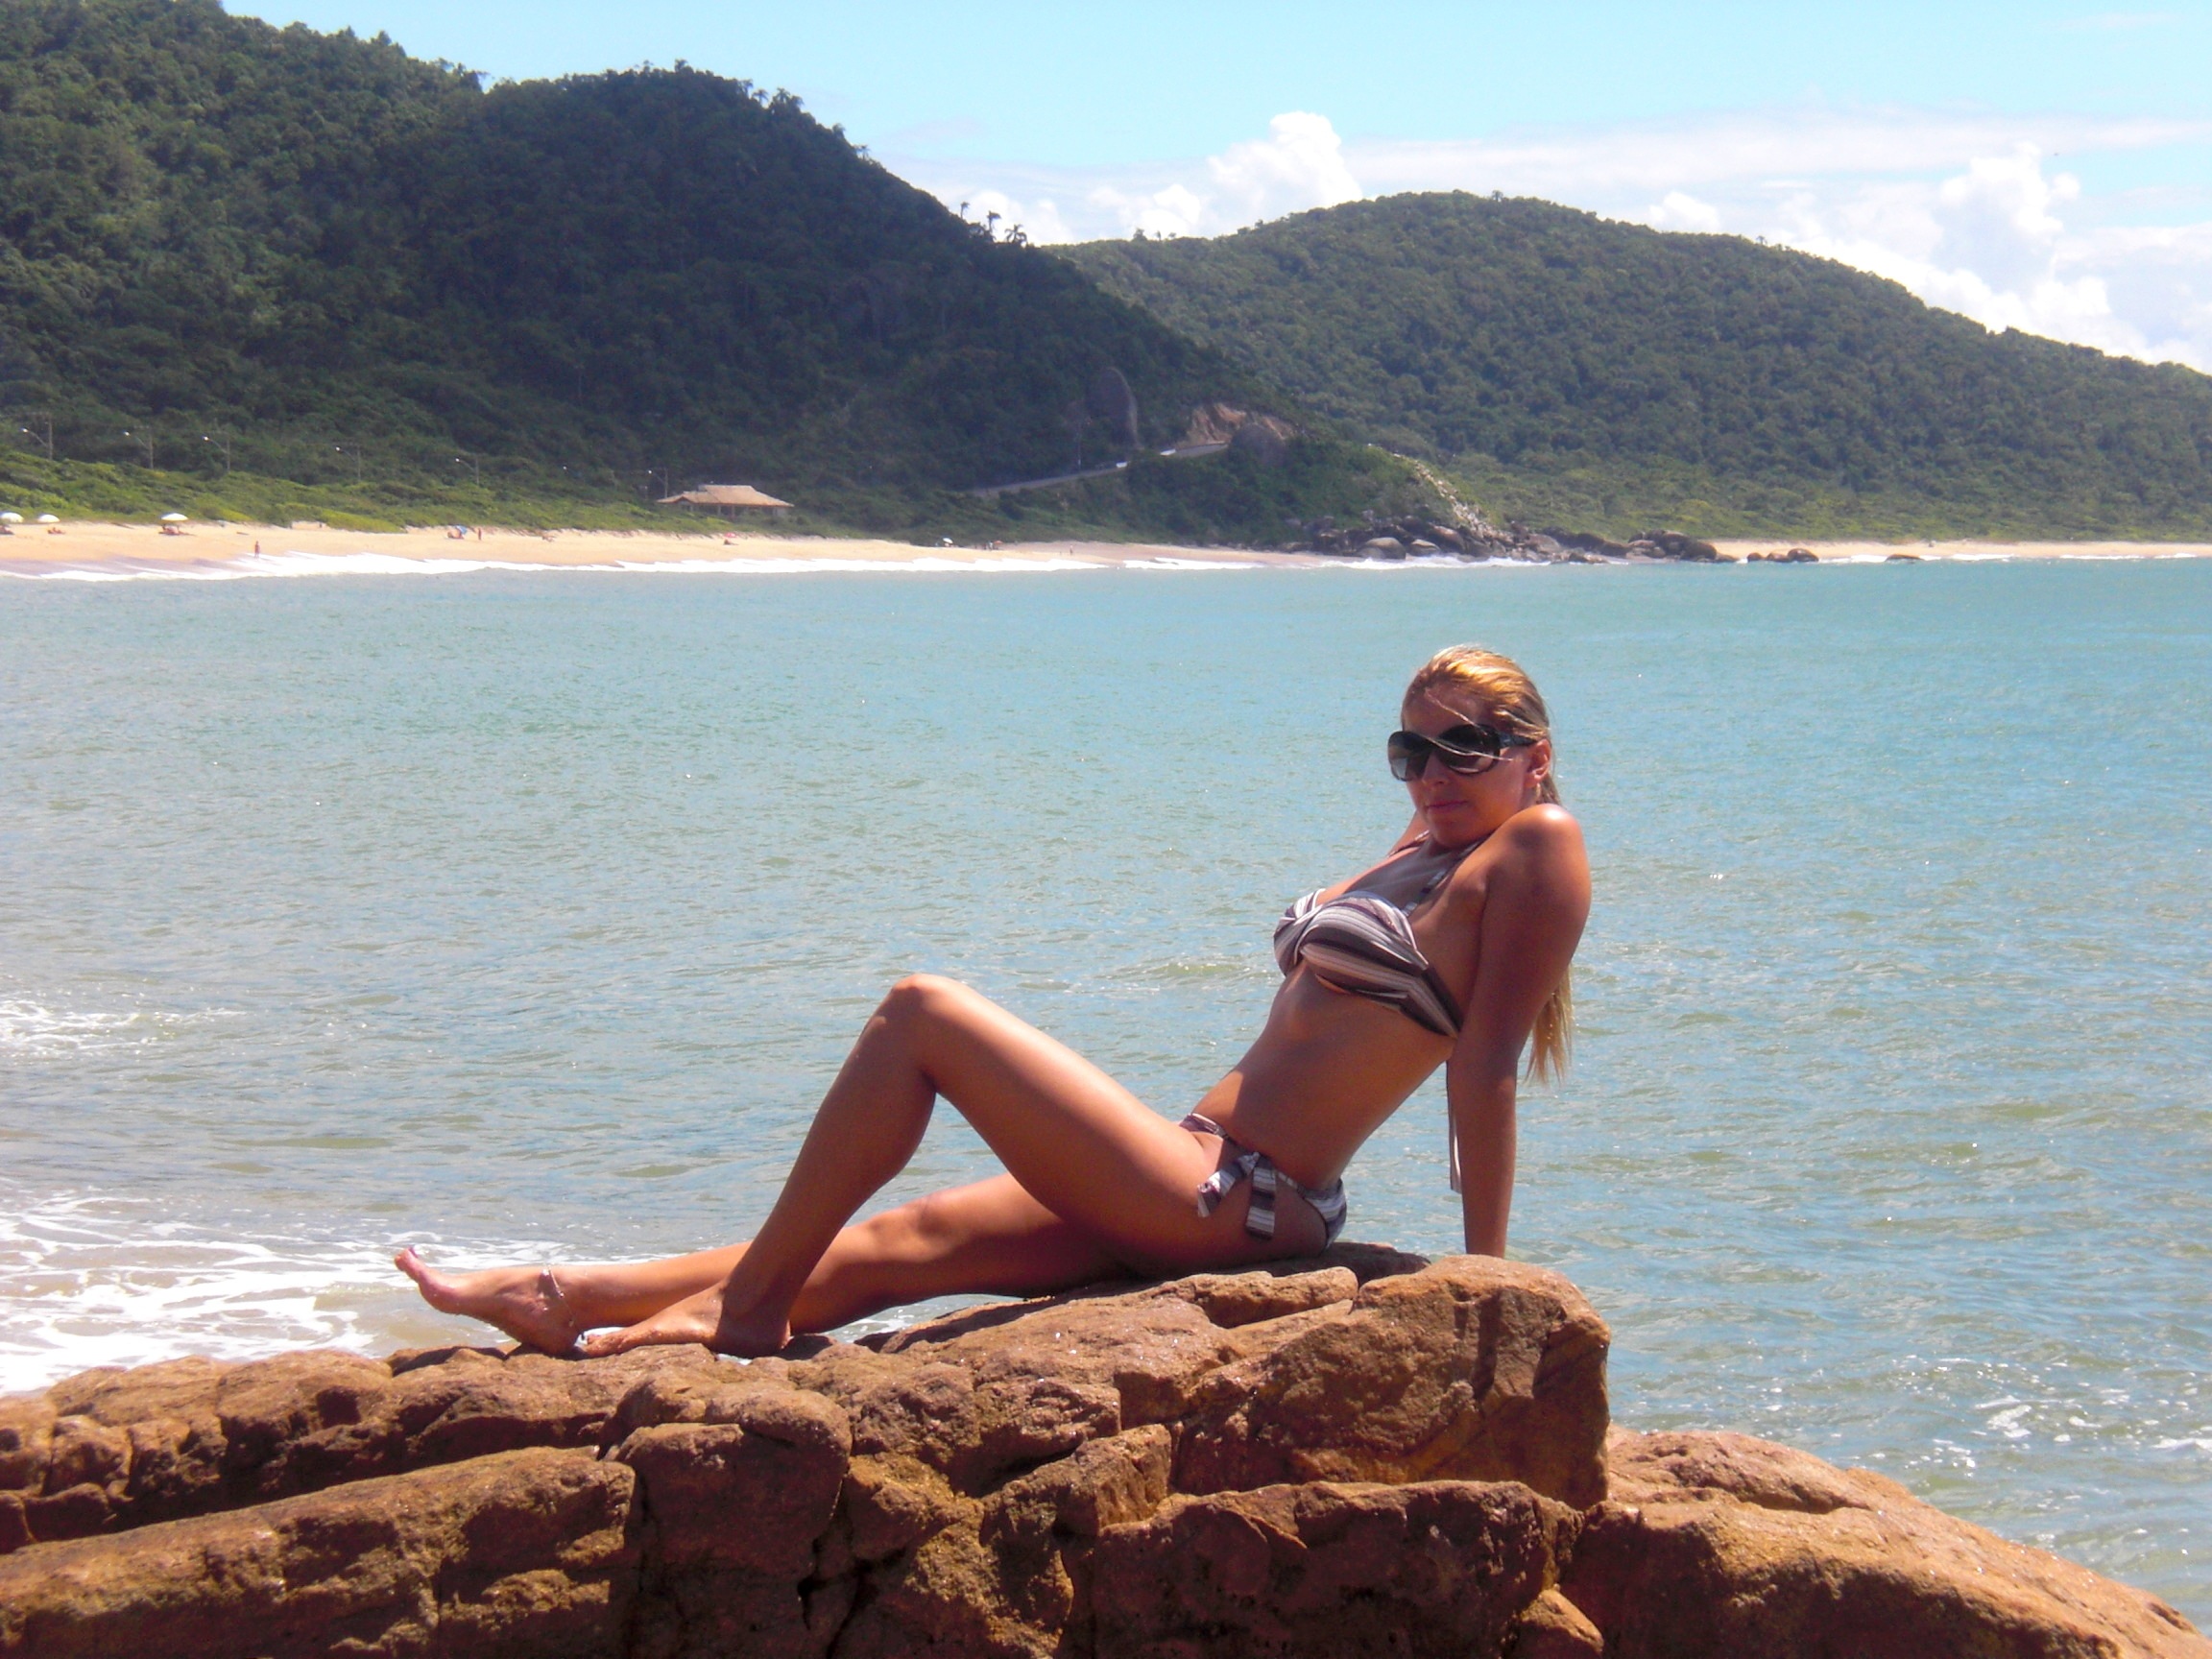
beach, sea, coast, sand, rock, ocean, woman, shore, vacation, leg, relax, bay, rest, body of water, mar, cape, sun tanning